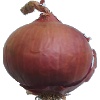
Label: Onion Red 1